History of South Africa

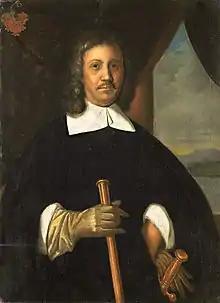
Jan van Riebeeck, first Commander of the Dutch East India Company colony

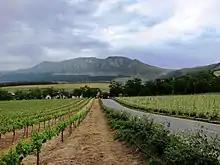
Groot Constantia, the oldest wine estate in South Africa, was founded in 1685 by Simon van der Stel. The South African wine industry (New World wine) is among the lasting legacy of the VOC era. The recorded economic history of South Africa began with the VOC period.

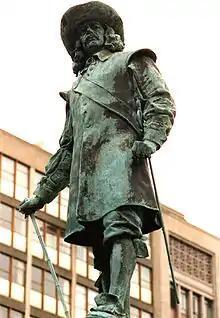
The statue of Jan van Riebeeck, the founder of Cape Town, in Heerengracht Street.

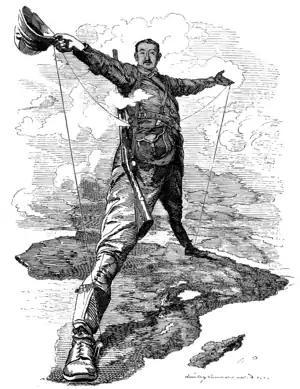
"The Rhodes Colossus"—Cecil Rhodes spanning "Cape to Cairo"

The Dutch East India Company (in the Dutch of the day: "Vereenigde Oostindische Compagnie", or VOC) decided to establish a permanent settlement at the Cape in 1652. The VOC, one of the major European trading houses sailing the spice route to the East, had no intention of colonizing the area, instead wanting only to establish a secure base camp where passing ships could be serviced and restock on supplies. To this end, a small VOC expedition under the command of Jan van Riebeeck reached Table Bay on 6 April 1652.